Marine Renoir

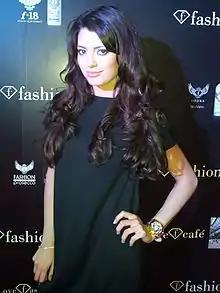
Marine Renoir at Cannes Film Market in 2013

She was the Internet muse of Louis Vuitton in the video "Taxi Encounters" in 2011 and play the lead part in music video "Mens-moi" by singer Merwan Rim. Her first shortfilm "Cassandre" is released on july 2021.